Bornaviridae

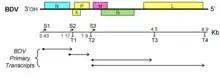
Organization and transcription map of Borna disease virus (BDV) genome

Orthobornavirions are enveloped, with spherical geometries and helical capsids. The diameter is around 70 to 130 nm. Genomes are made of negative-sense single-stranded RNA. They are linear, monopartite and around 8.9 kbp in length. The genome codes for nine proteins.